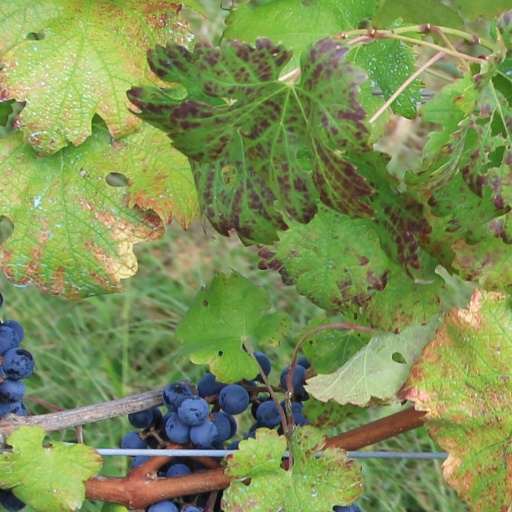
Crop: grape